2007 Canadian broadcast television realignment

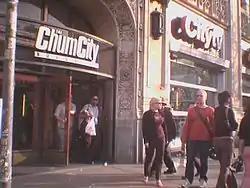
CHUM Television's (now CTV Limited's) headquarters at 299 Queen Street West in Toronto (then known as the CHUMCity Building).

In 2006, following the death of longtime chairman Allan Waters, CHUM Limited decided to cease operations and sell its broadcasting assets to a willing bidder. Bell Globemedia (later CTVglobemedia, now Bell Media) announced a $1.7 billion takeover offer for CHUM on July 12 of that year.